Zuoying District

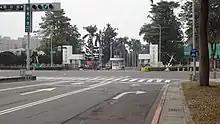
Zuoying Naval Base

Zuoying hosts the Zuoying Naval Airfield (22°42′16″N, 120°16′48″E) and the Republic of China Navy's Zuoying Naval Yard (海軍左營基地), Taiwan's largest naval base. The Republic of China Marine Corps host their training program for their Amphibious Reconnaissance and Patrol Unit (ARP) at that location. A few miles south at the naval camp in Shoushan (壽山營區) is the garrison the ARP's secretive counterterrorism branch; the "Chinese Marine Corps Special Service Company (CMC.SSC)" or more colloquially; "The Black (Clothed) Unit".